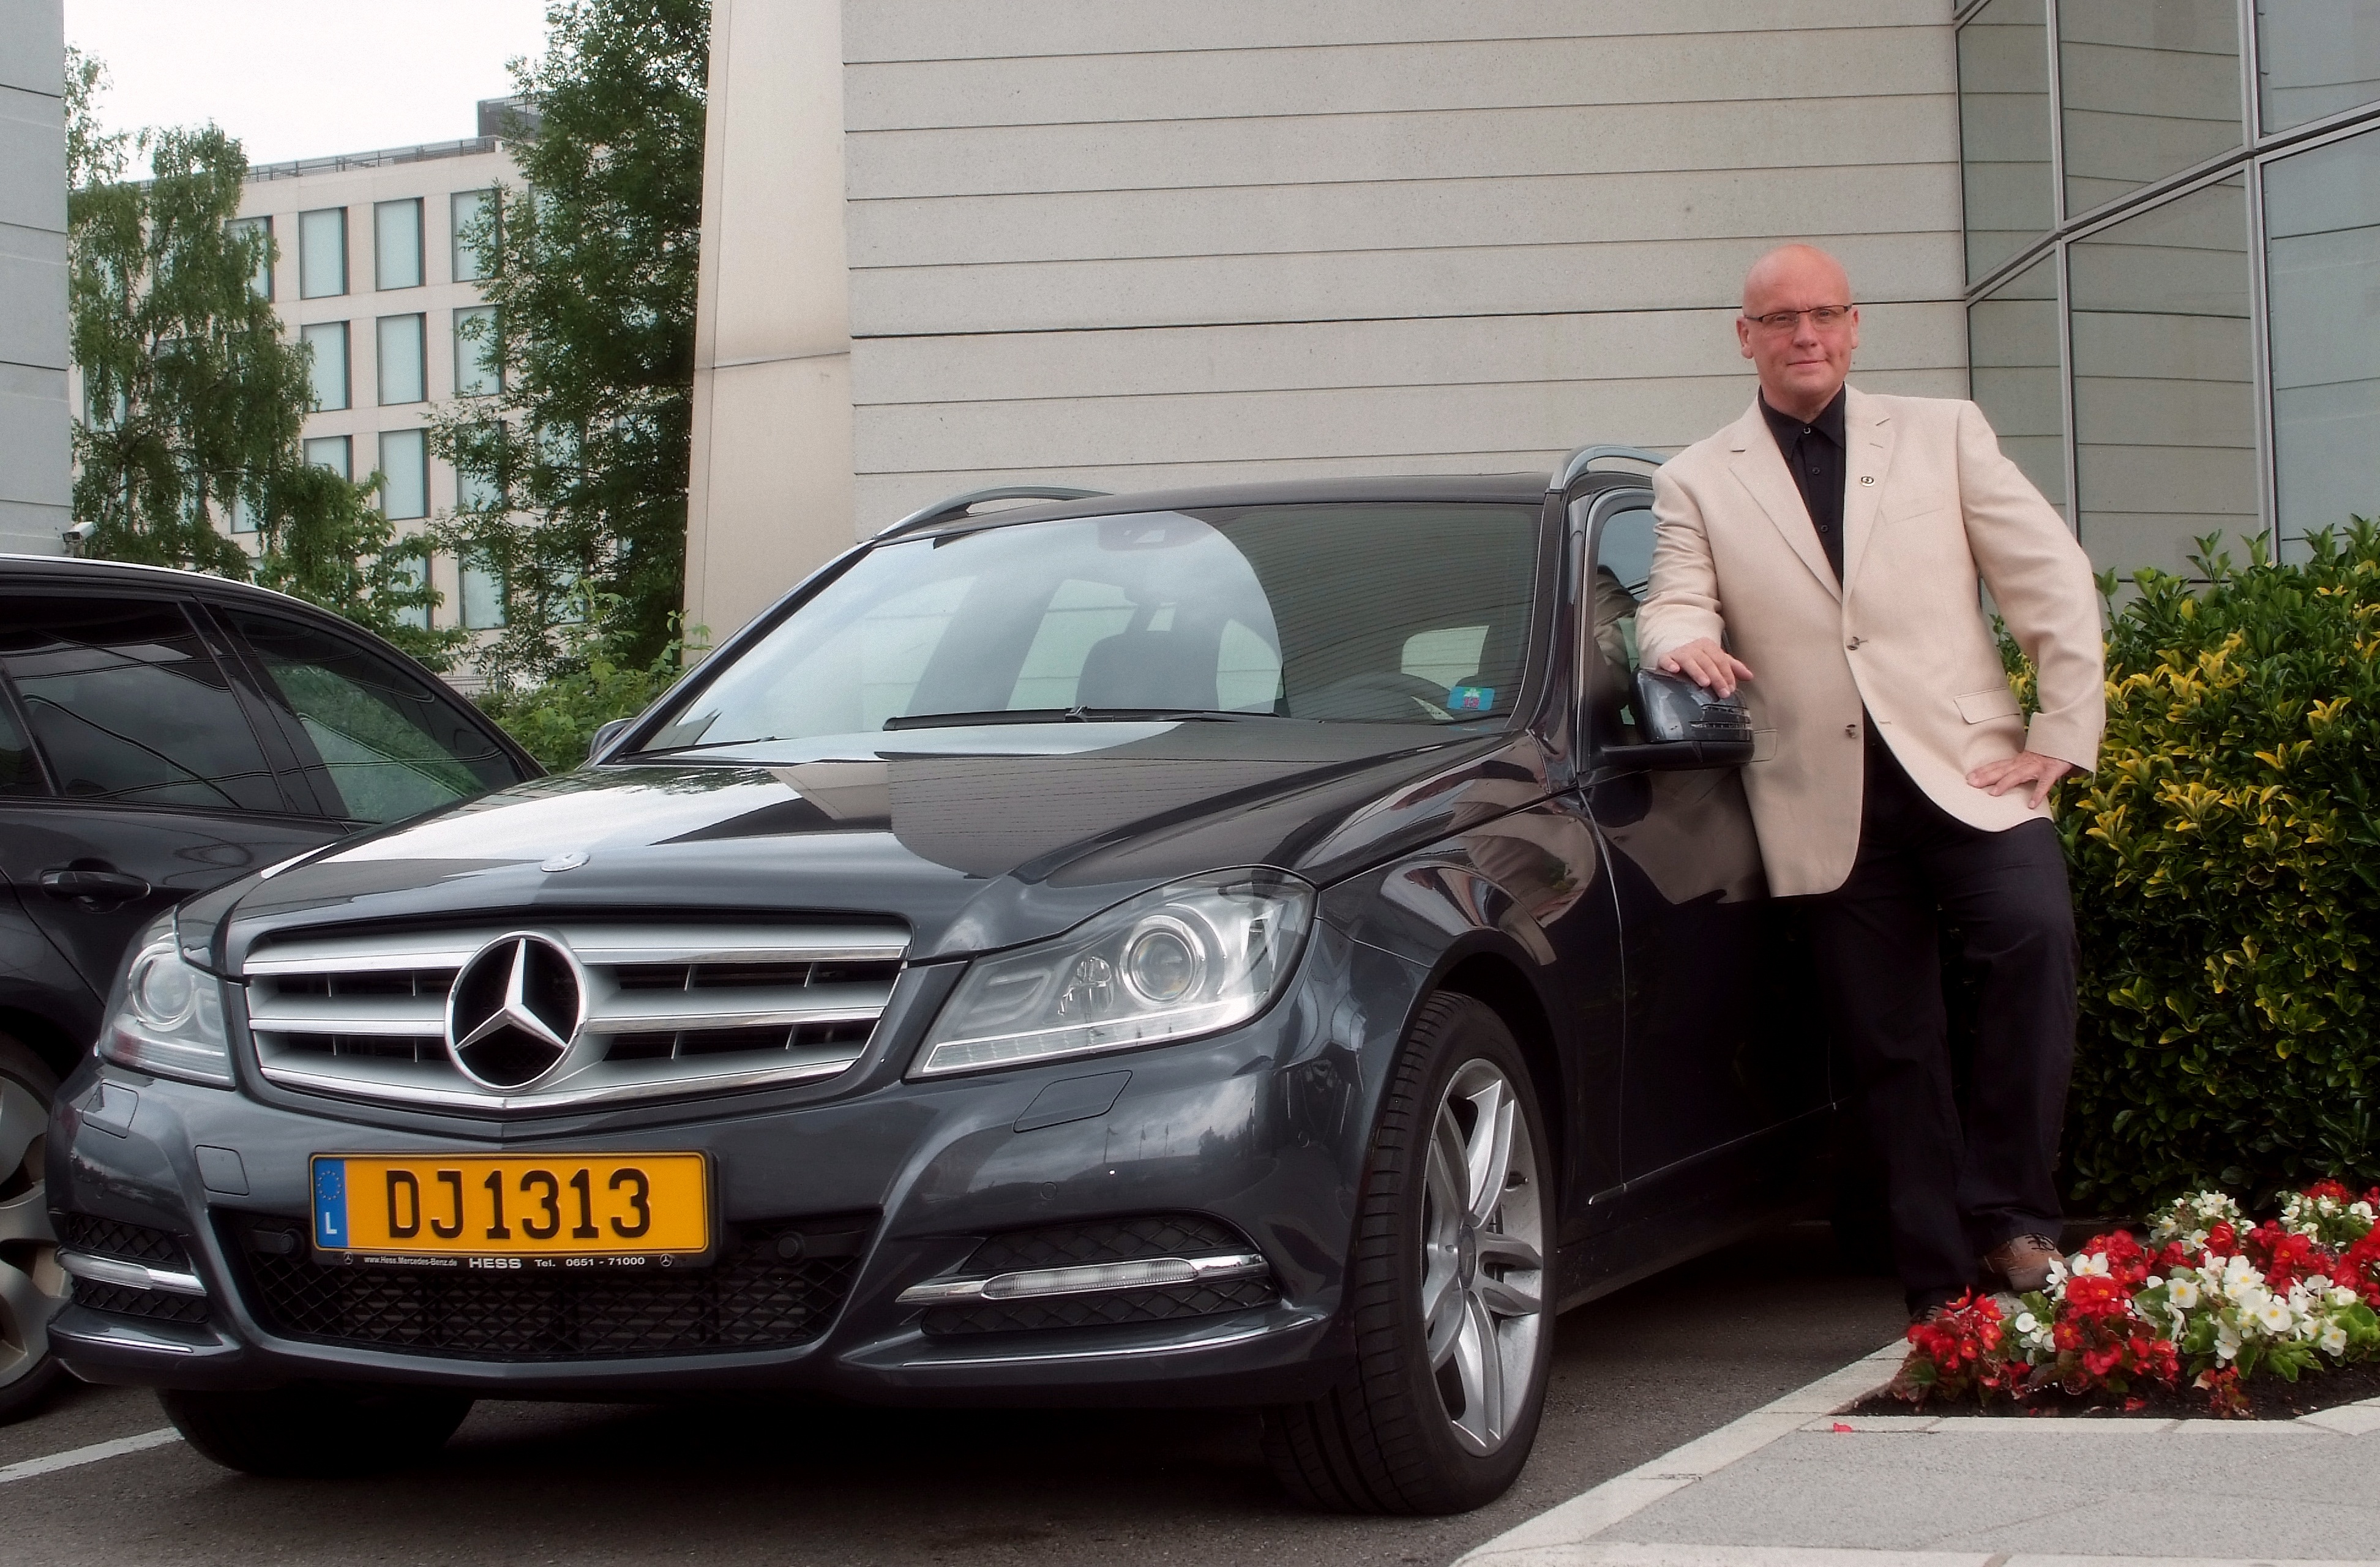
road, car, wheel, star, vehicle, auto, business, black, automotive, sports car, bumper, king, chrome, sedan, elegant, mercedes, mercedes benz, vehicles, success, career, confident, land vehicle, young generation, baby boomer, automobile make, automotive exterior, compact car, automotive design, luxury vehicle, family car, executive car, mercedes benz c class